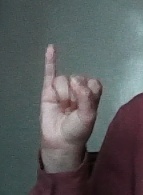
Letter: meem